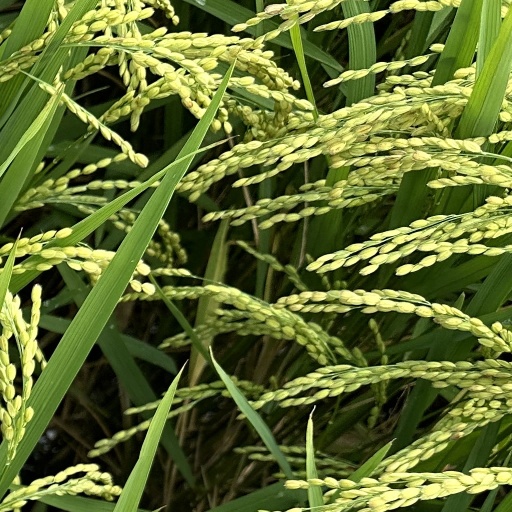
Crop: rice